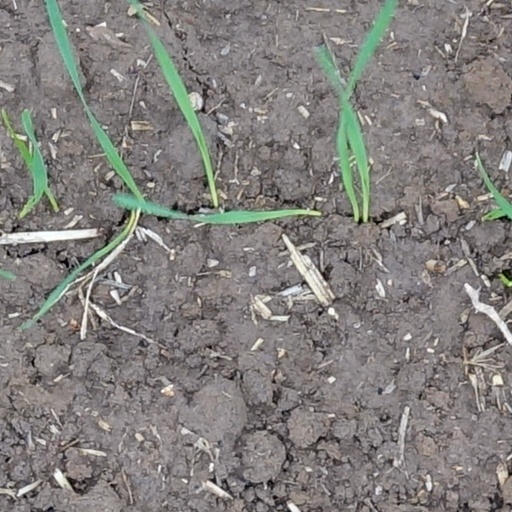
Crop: wheat